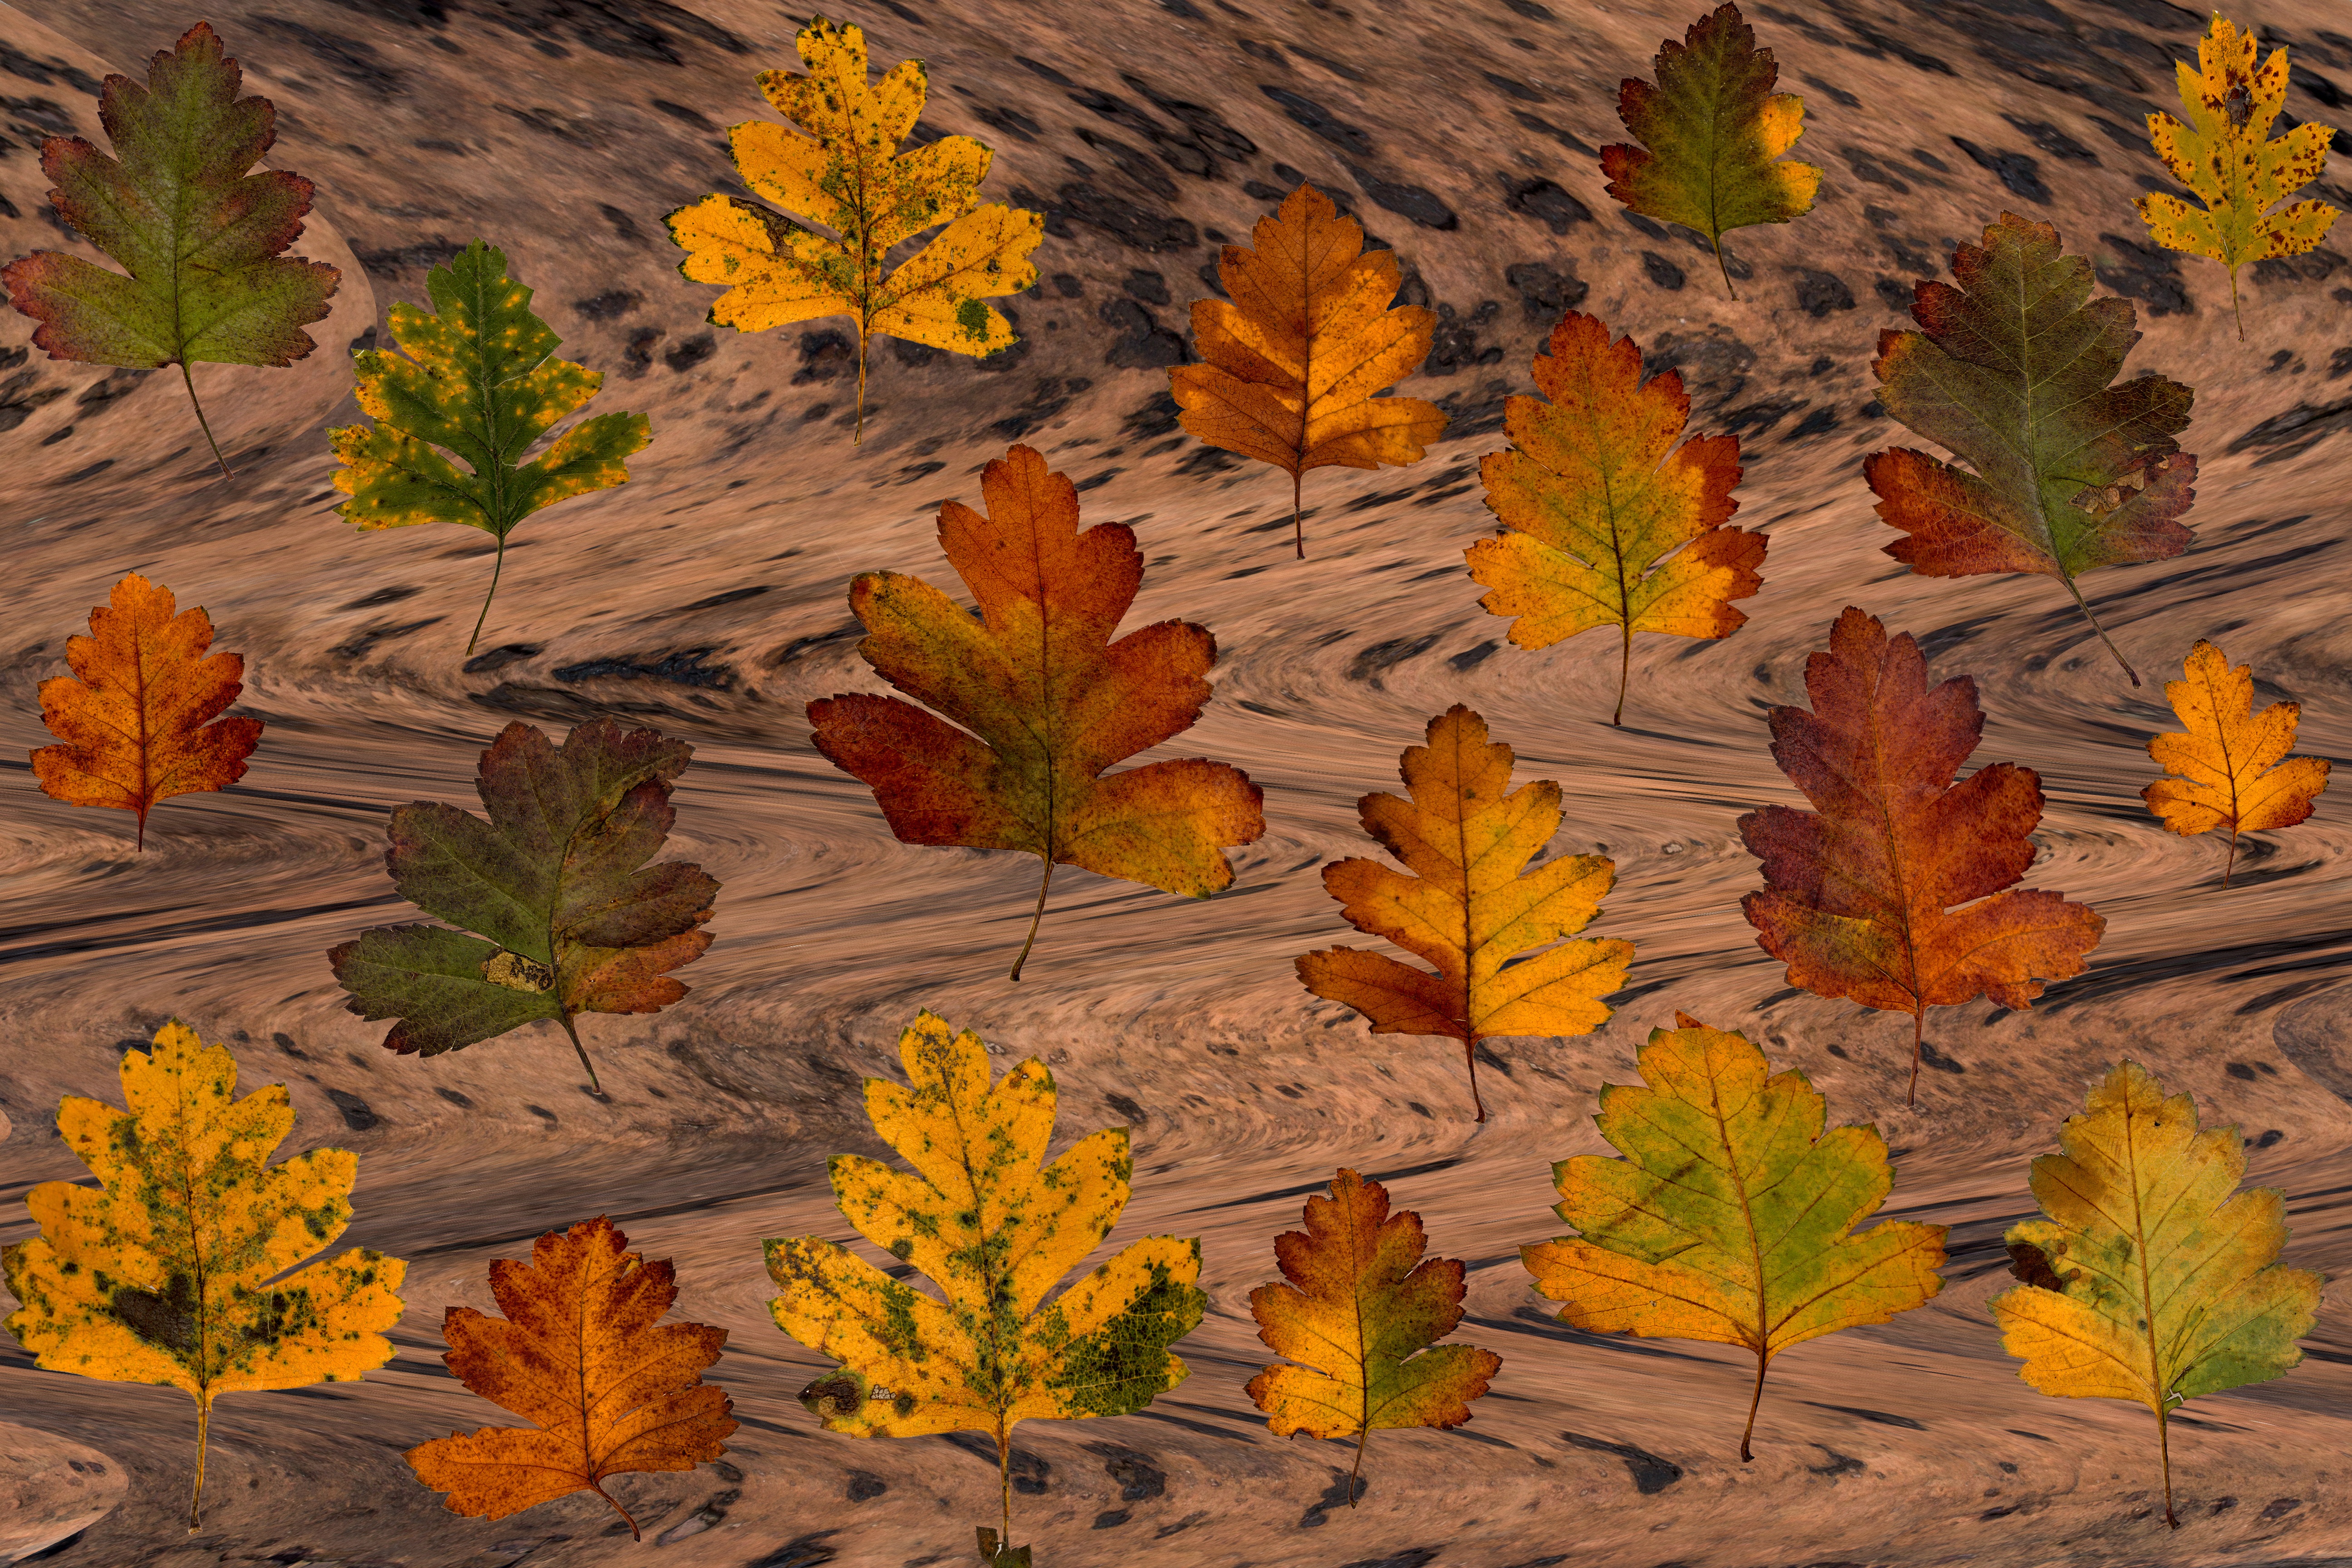
tree, structure, plant, leaf, flower, foliage, color, autumn, soil, botany, colorful, yellow, flora, season, leaves, background, design, composition, autumn leaf, ecosystem, true leaves, land plant